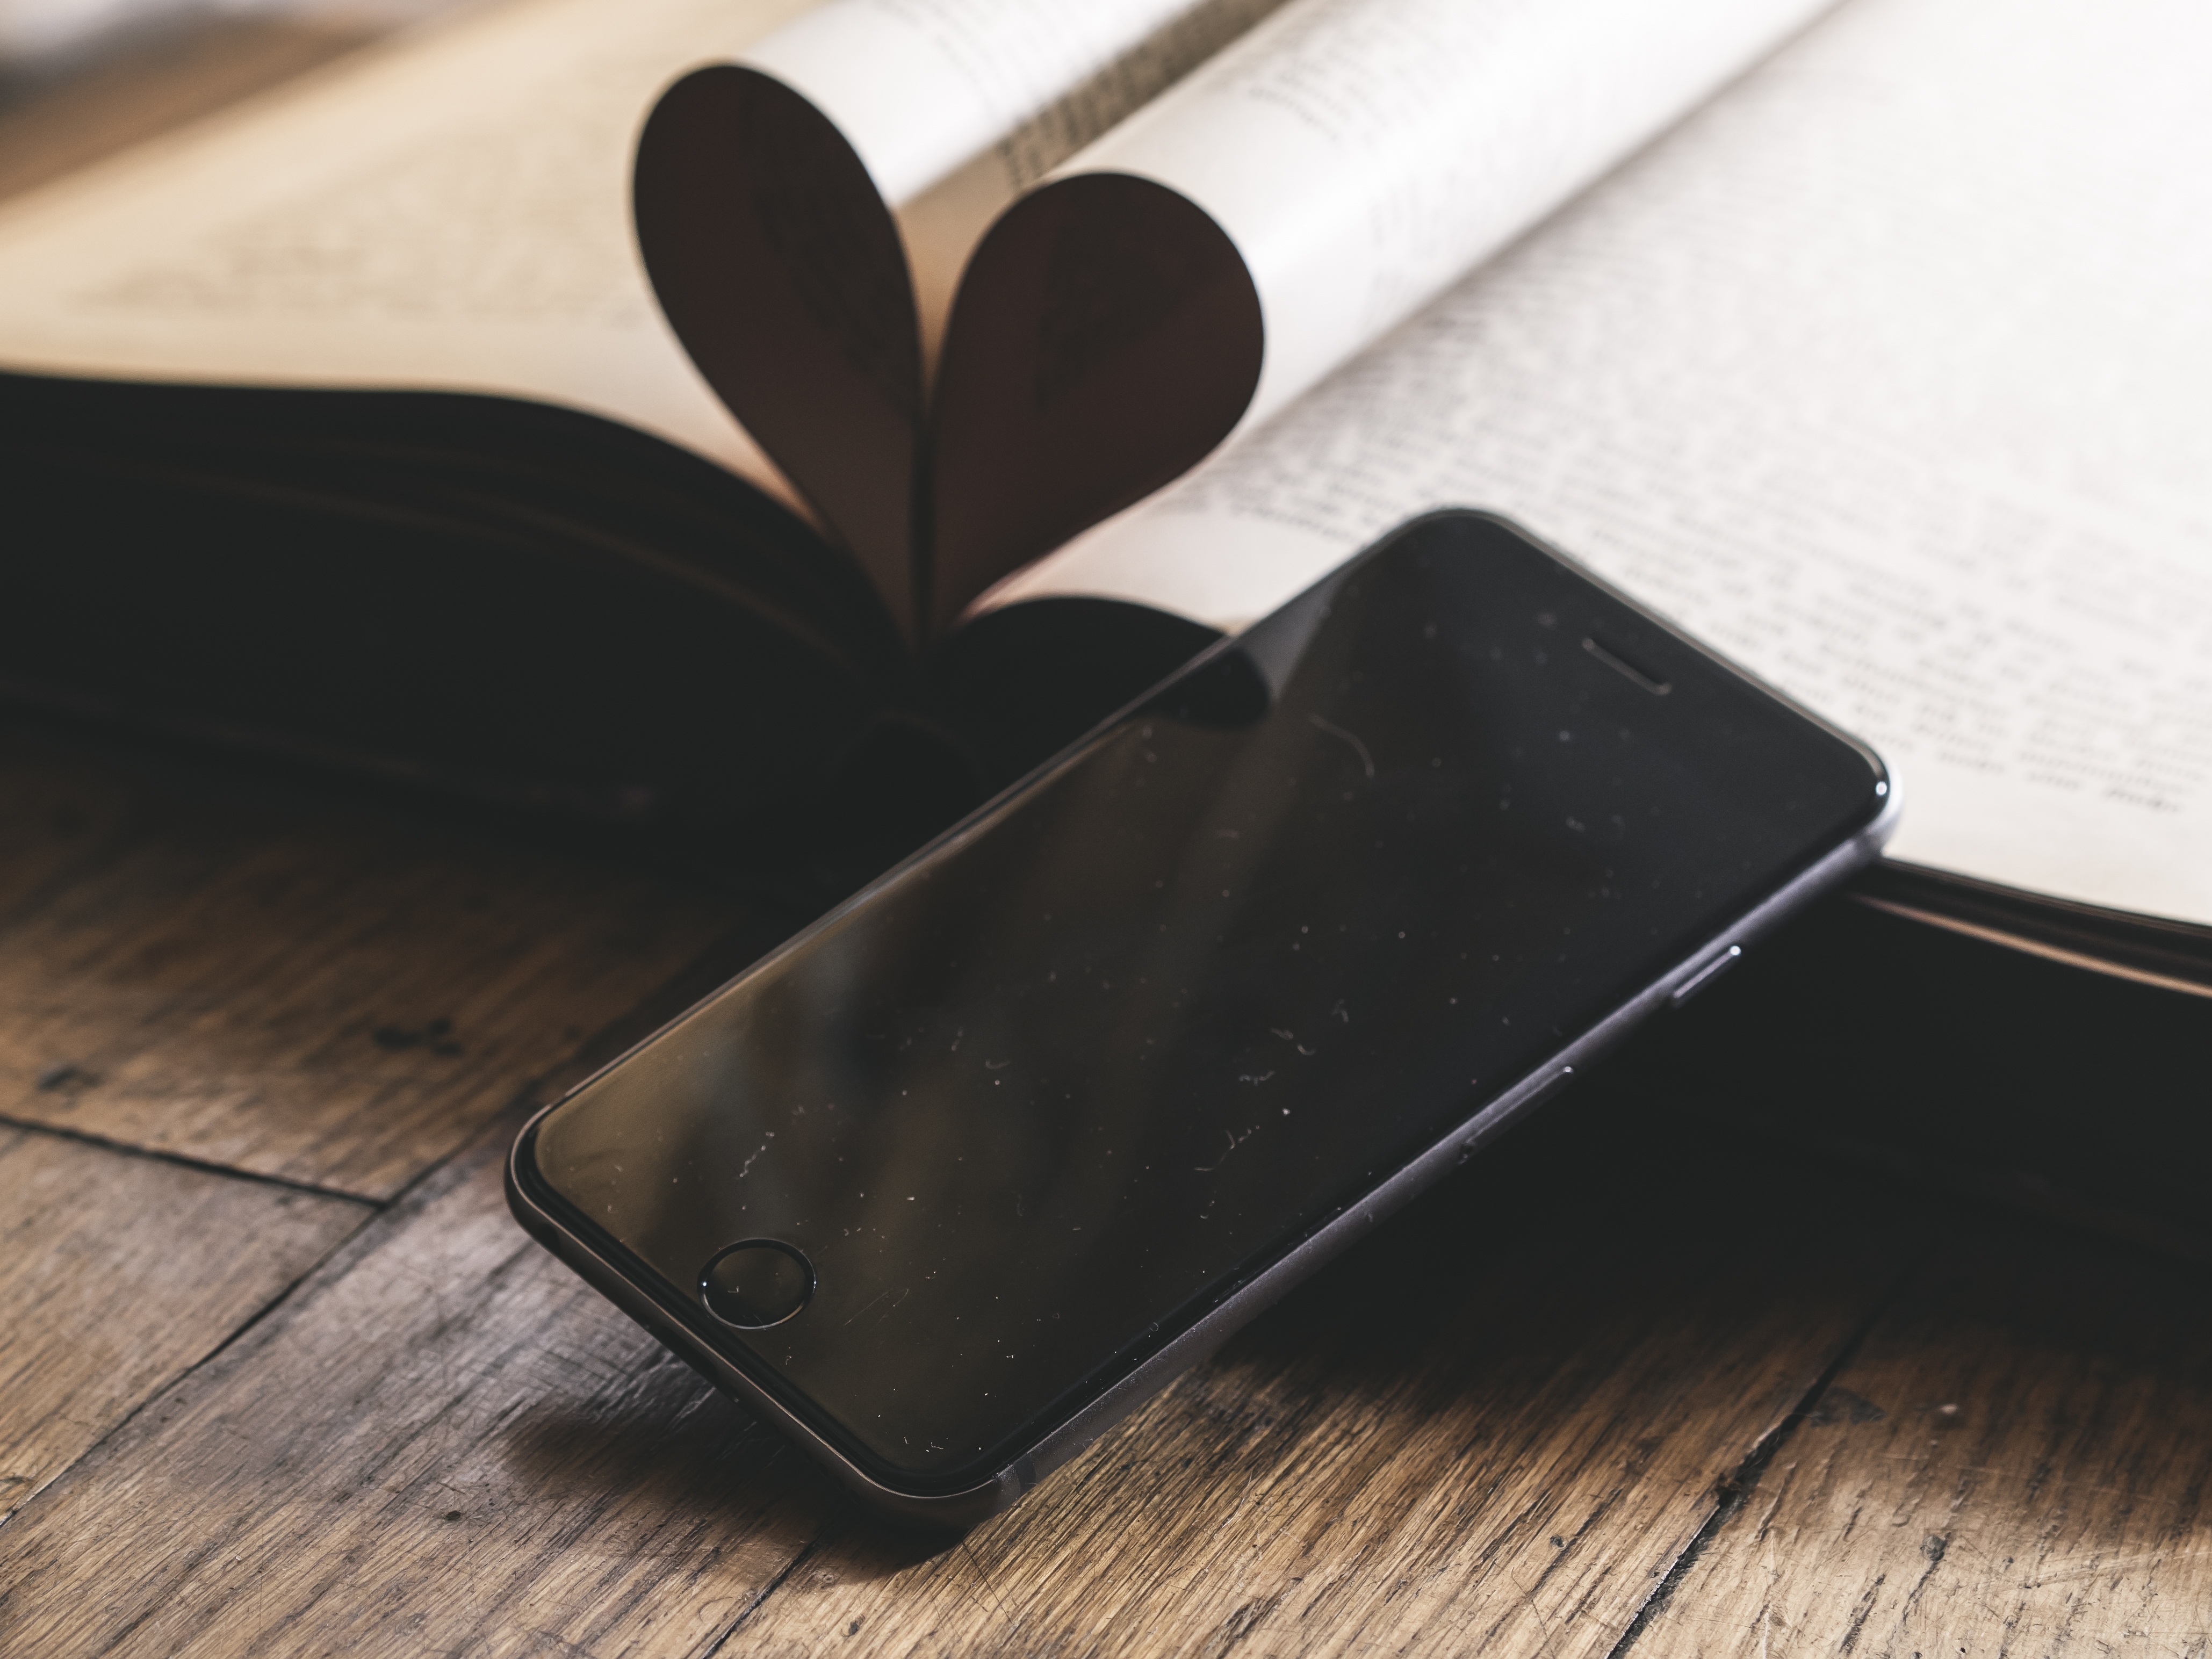
iphone, desk, smartphone, mobile, writing, screen, book, read, open, wood, technology, leather, vintage, retro, old, wall, reading, dark, love, heart, gift, internet, pattern, symbol, print, phone, color, brown, telephone, romance, stack, black, closeup, paper, page, bookshelf, device, education, textbook, blank, bookcase, literature, study, library, display, text, glasses, wooden, digital, media, school, studying, valentine, information, cover, smart, ios, wisdom, knowledge